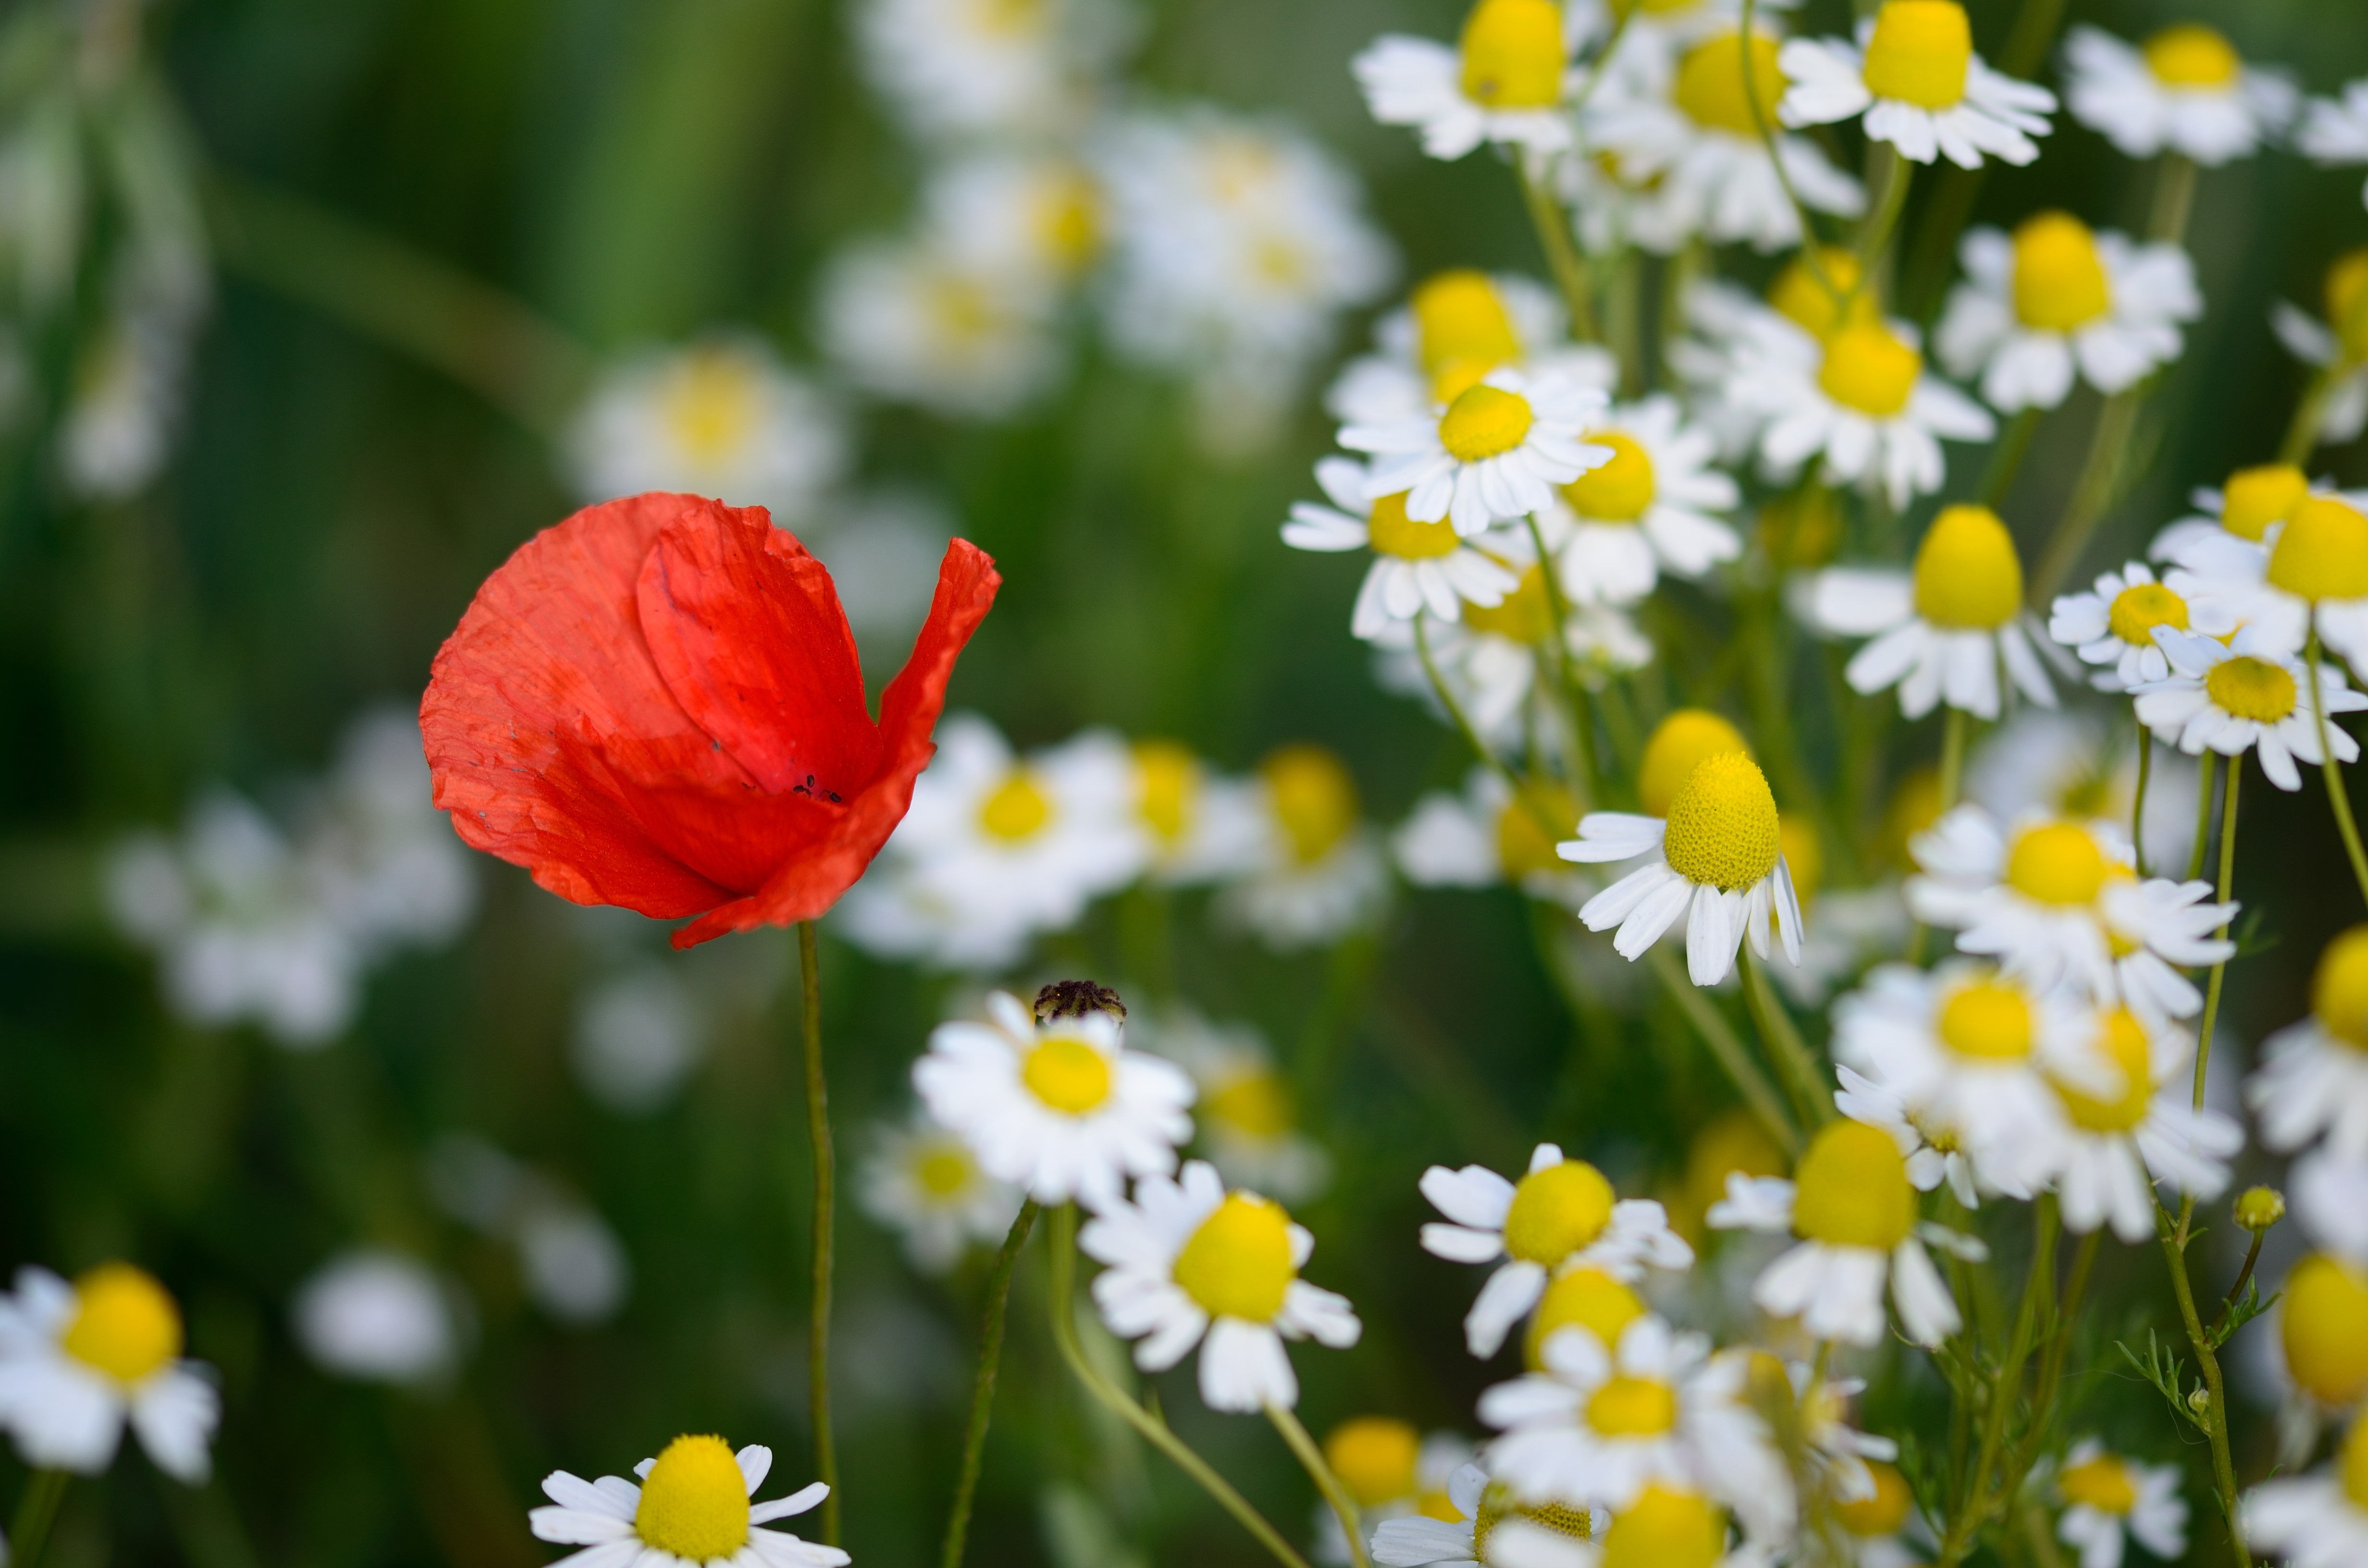
nature, blossom, plant, field, meadow, flower, petal, bloom, botany, flora, wildflower, poppy, macro photography, red flowers, flowering plant, annual plant, land plant, chamaemelum nobile